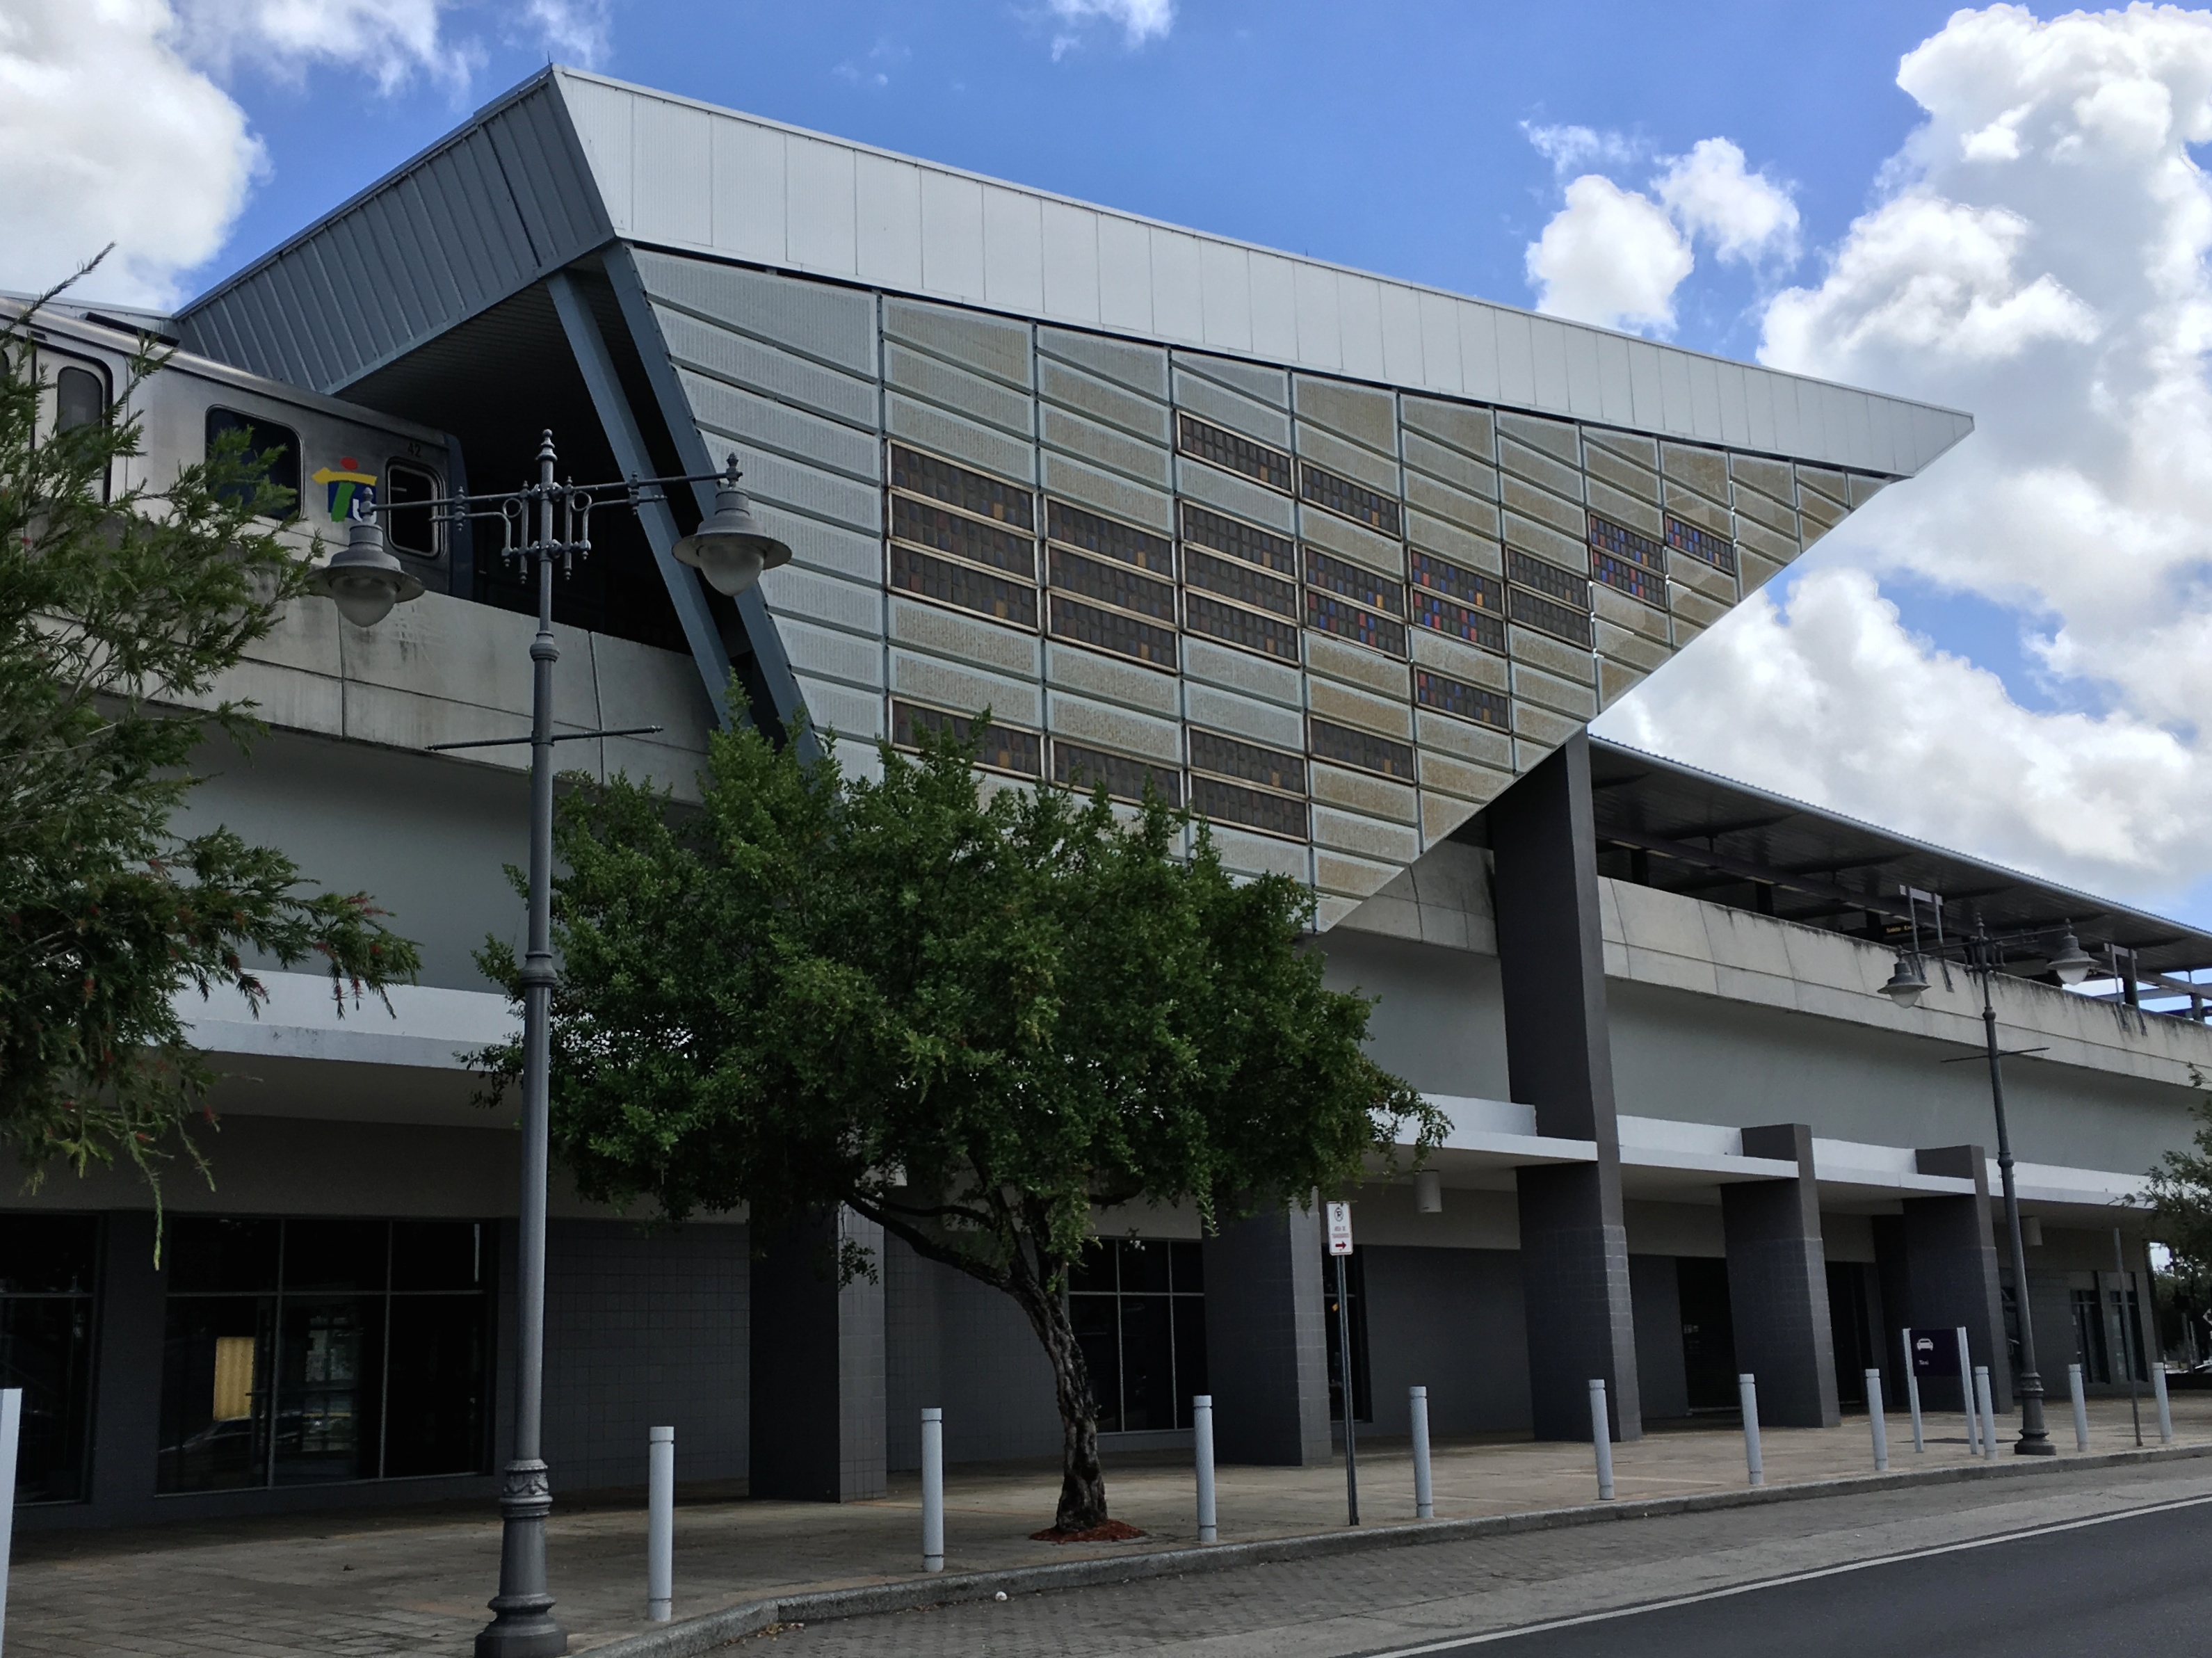
architecture, structure, building, facade, stadium, tourist attraction, commercial building, headquarters, convention center, sport venue, brutalist architecture